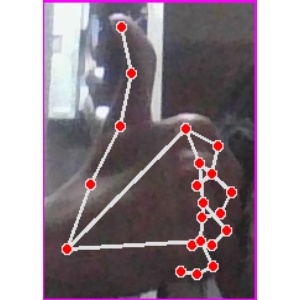
अक्षर: थ